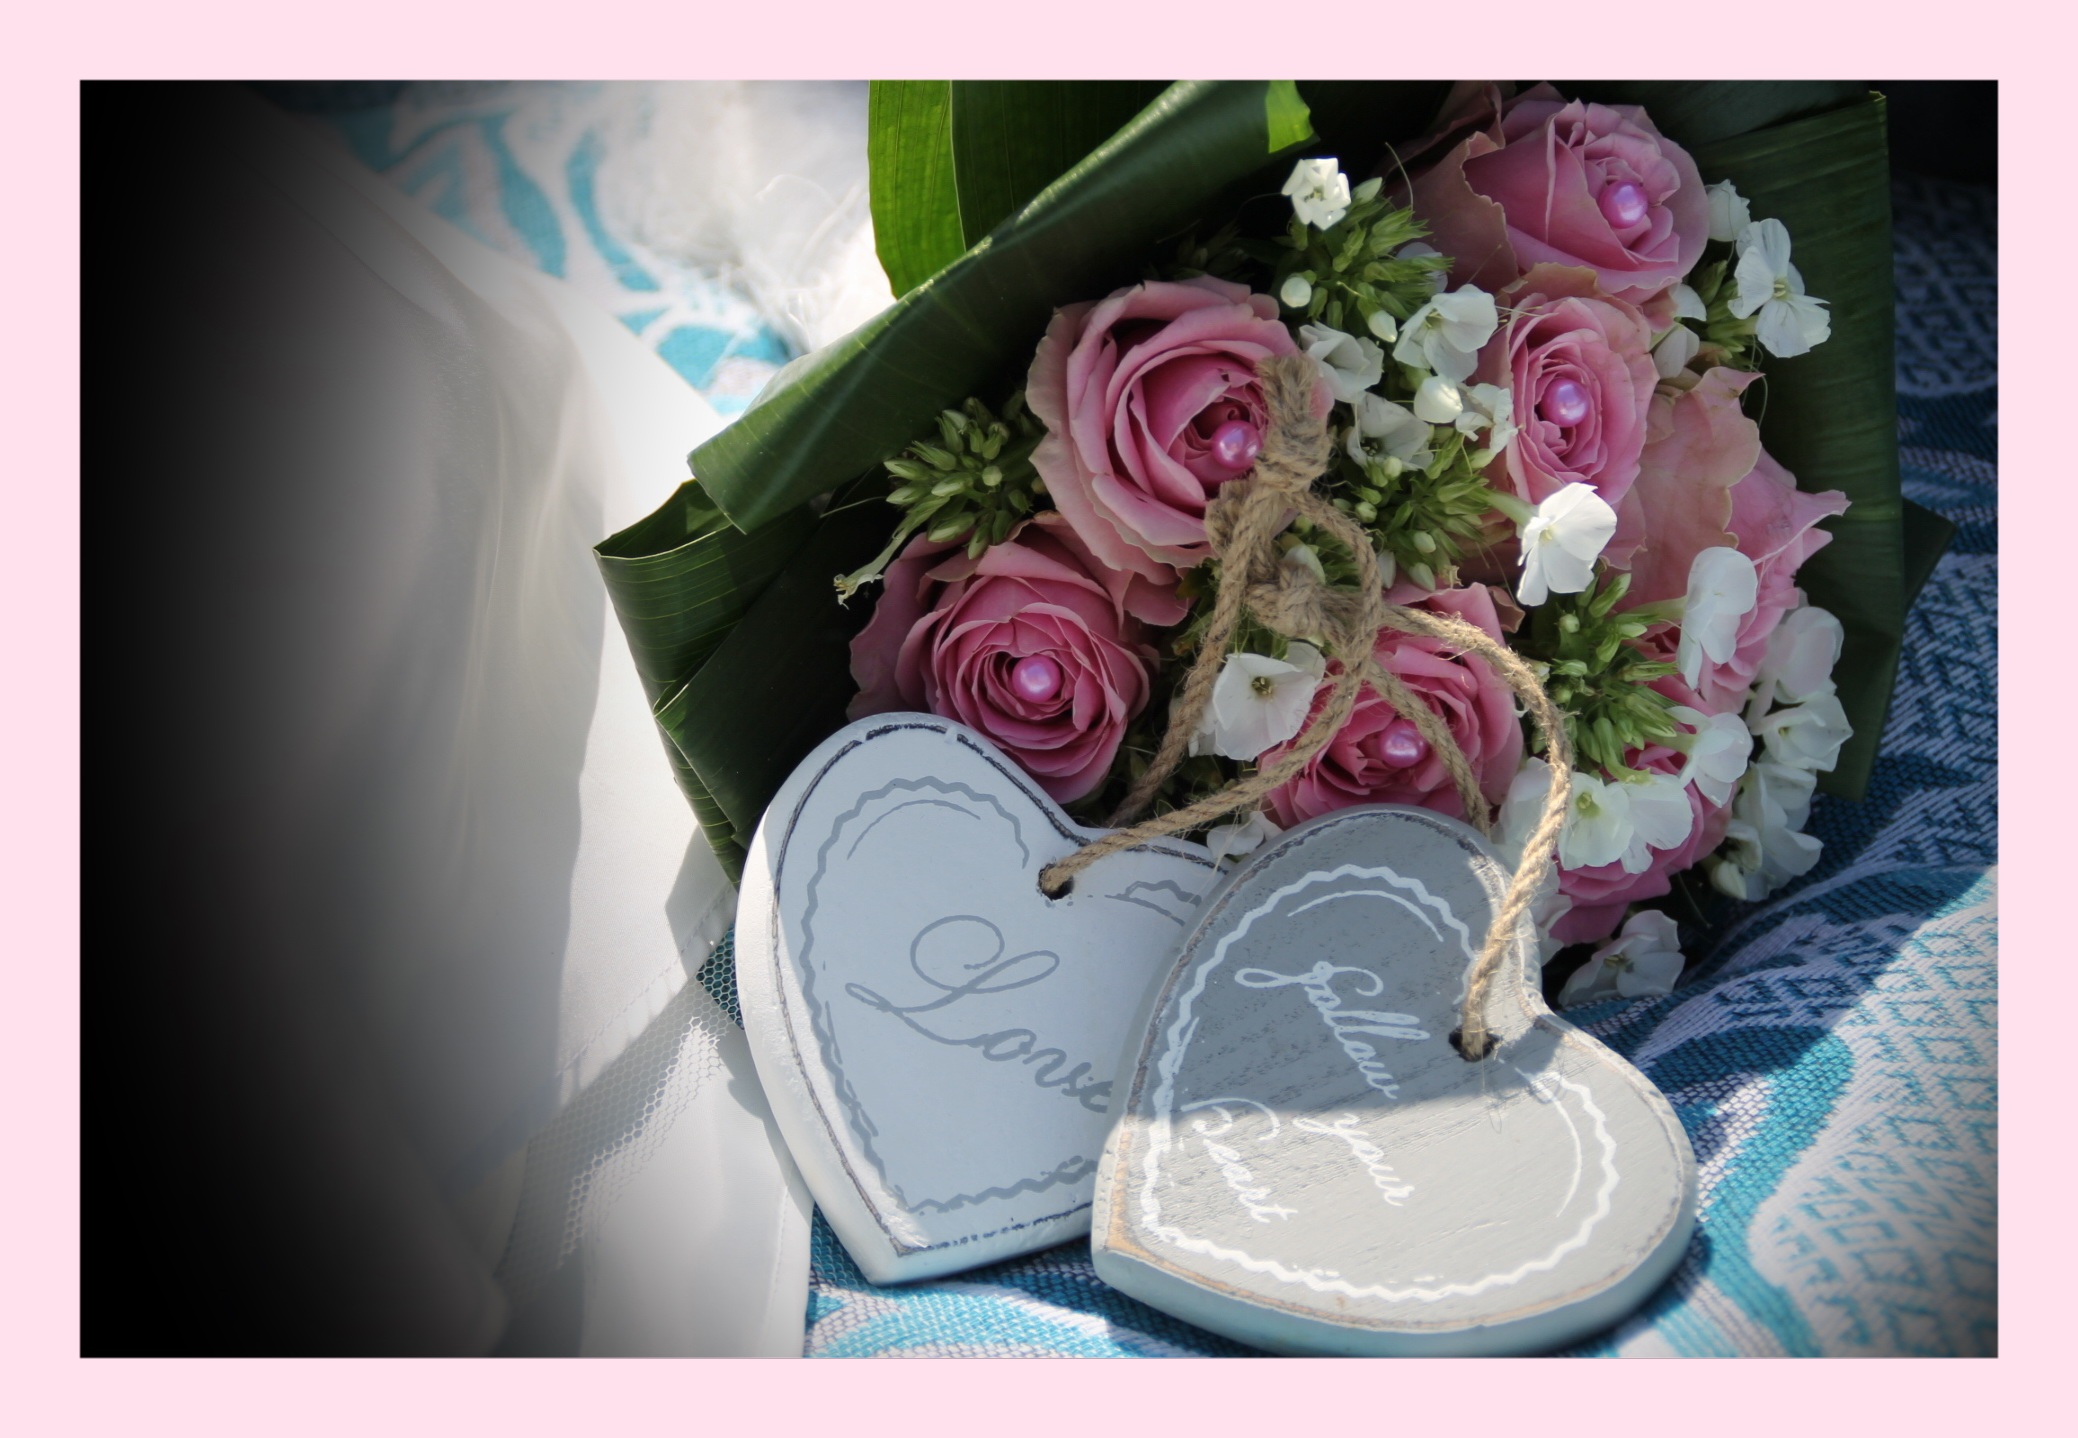
flower, purple, petal, floral, love, bouquet, romance, pink, wedding, flowers, product, valentine, floristry, flower bouquet, floral design, flower arranging